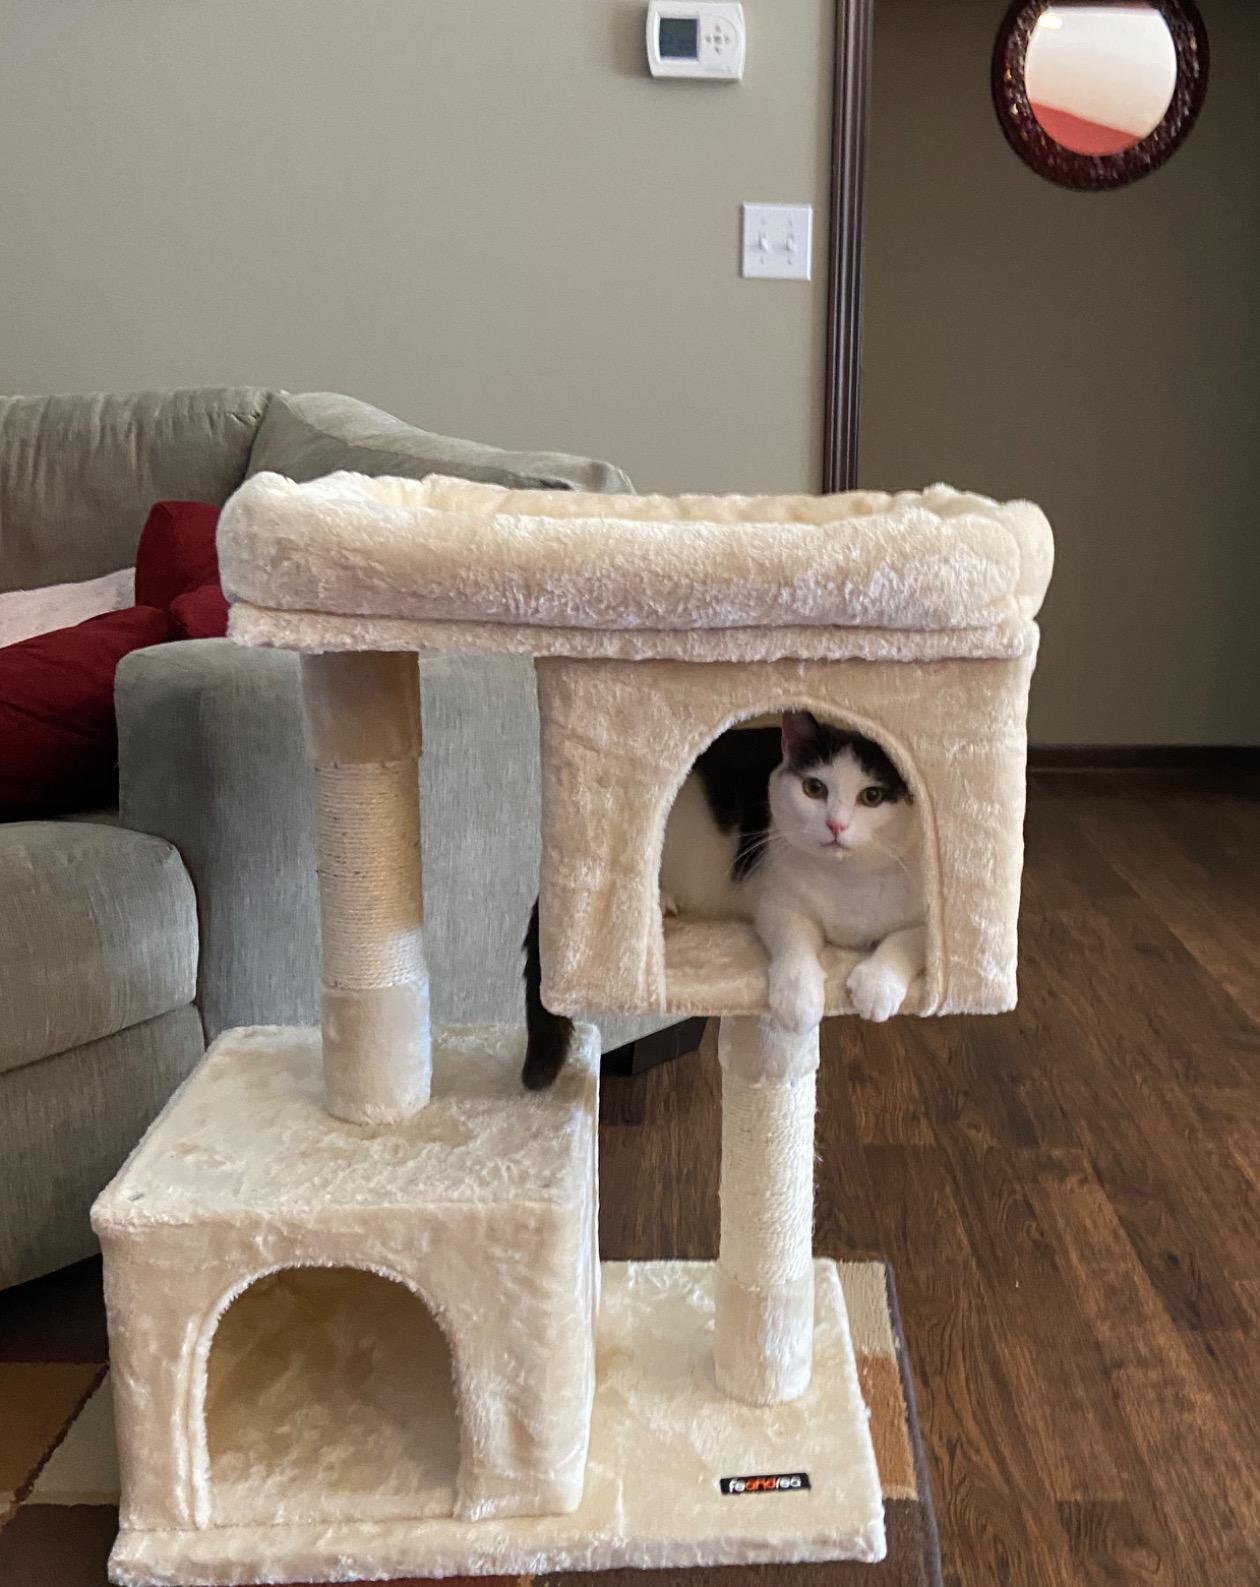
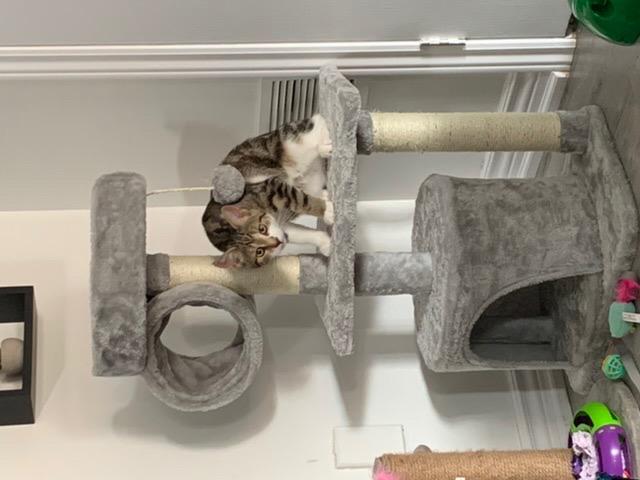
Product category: items_cat tree
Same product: no